Sir Norman Lamont, 2nd Baronet

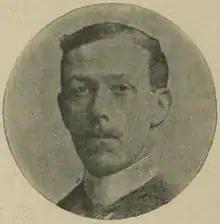
Norman Lamont

Sir Norman Lamont, 2nd Baronet (7 September 1869 – 3 September 1949) was a Scottish Liberal Party politician, sugar planter in Trinidad, and a recognised authority on agriculture.